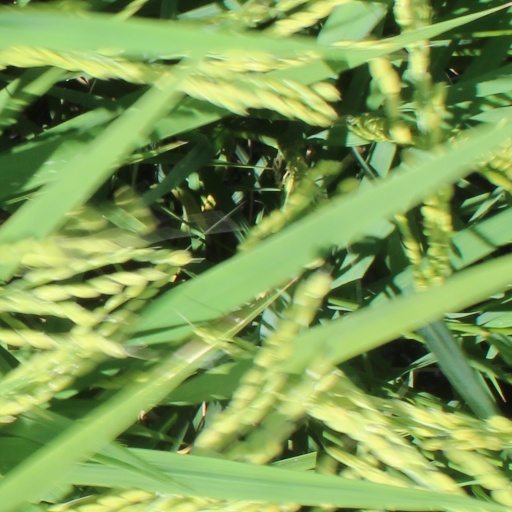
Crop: rice